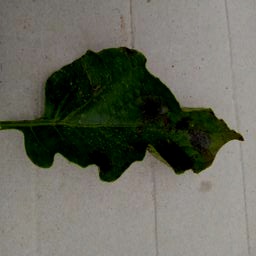
Etiqueta: Late Blight